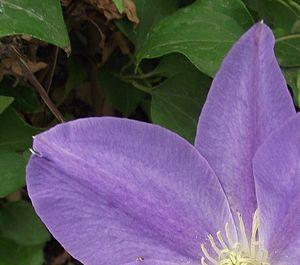
La clématite patens 'Evipo026', est un cultivar de clématite obtenu en 2009 par Raymond Evison en Angleterre. Elle porte le nom commercial de clématite patens Diana's Delight 'Evipo026'.